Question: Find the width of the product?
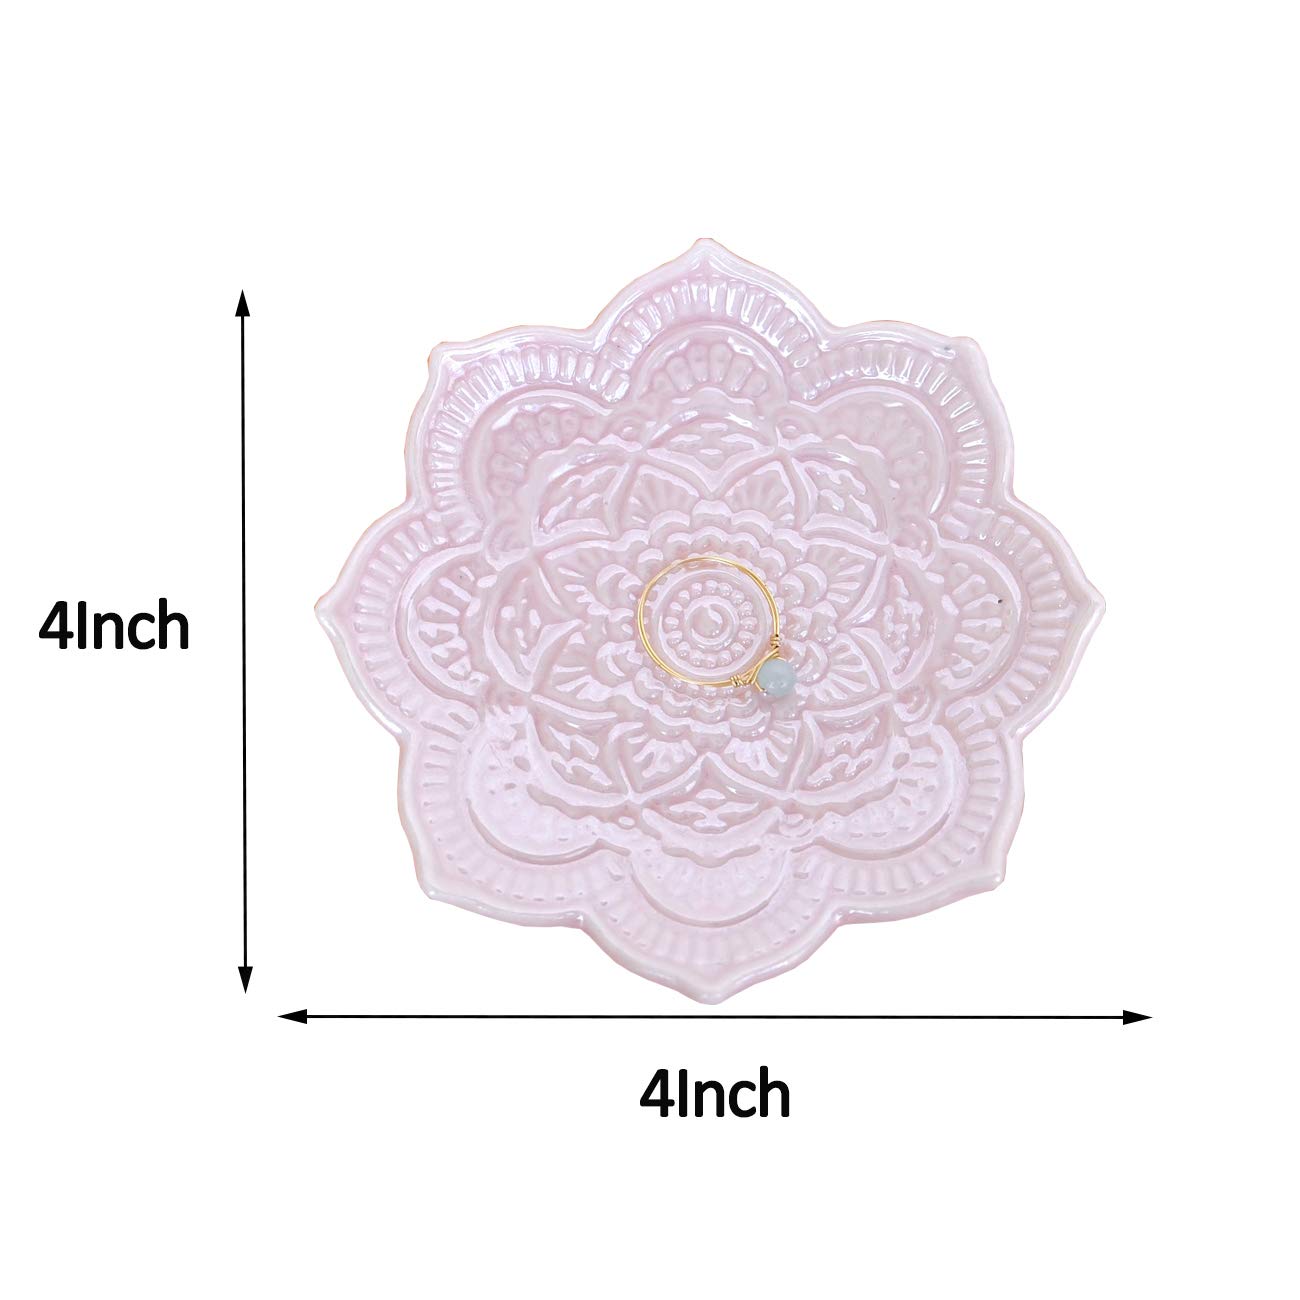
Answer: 4.0 inch